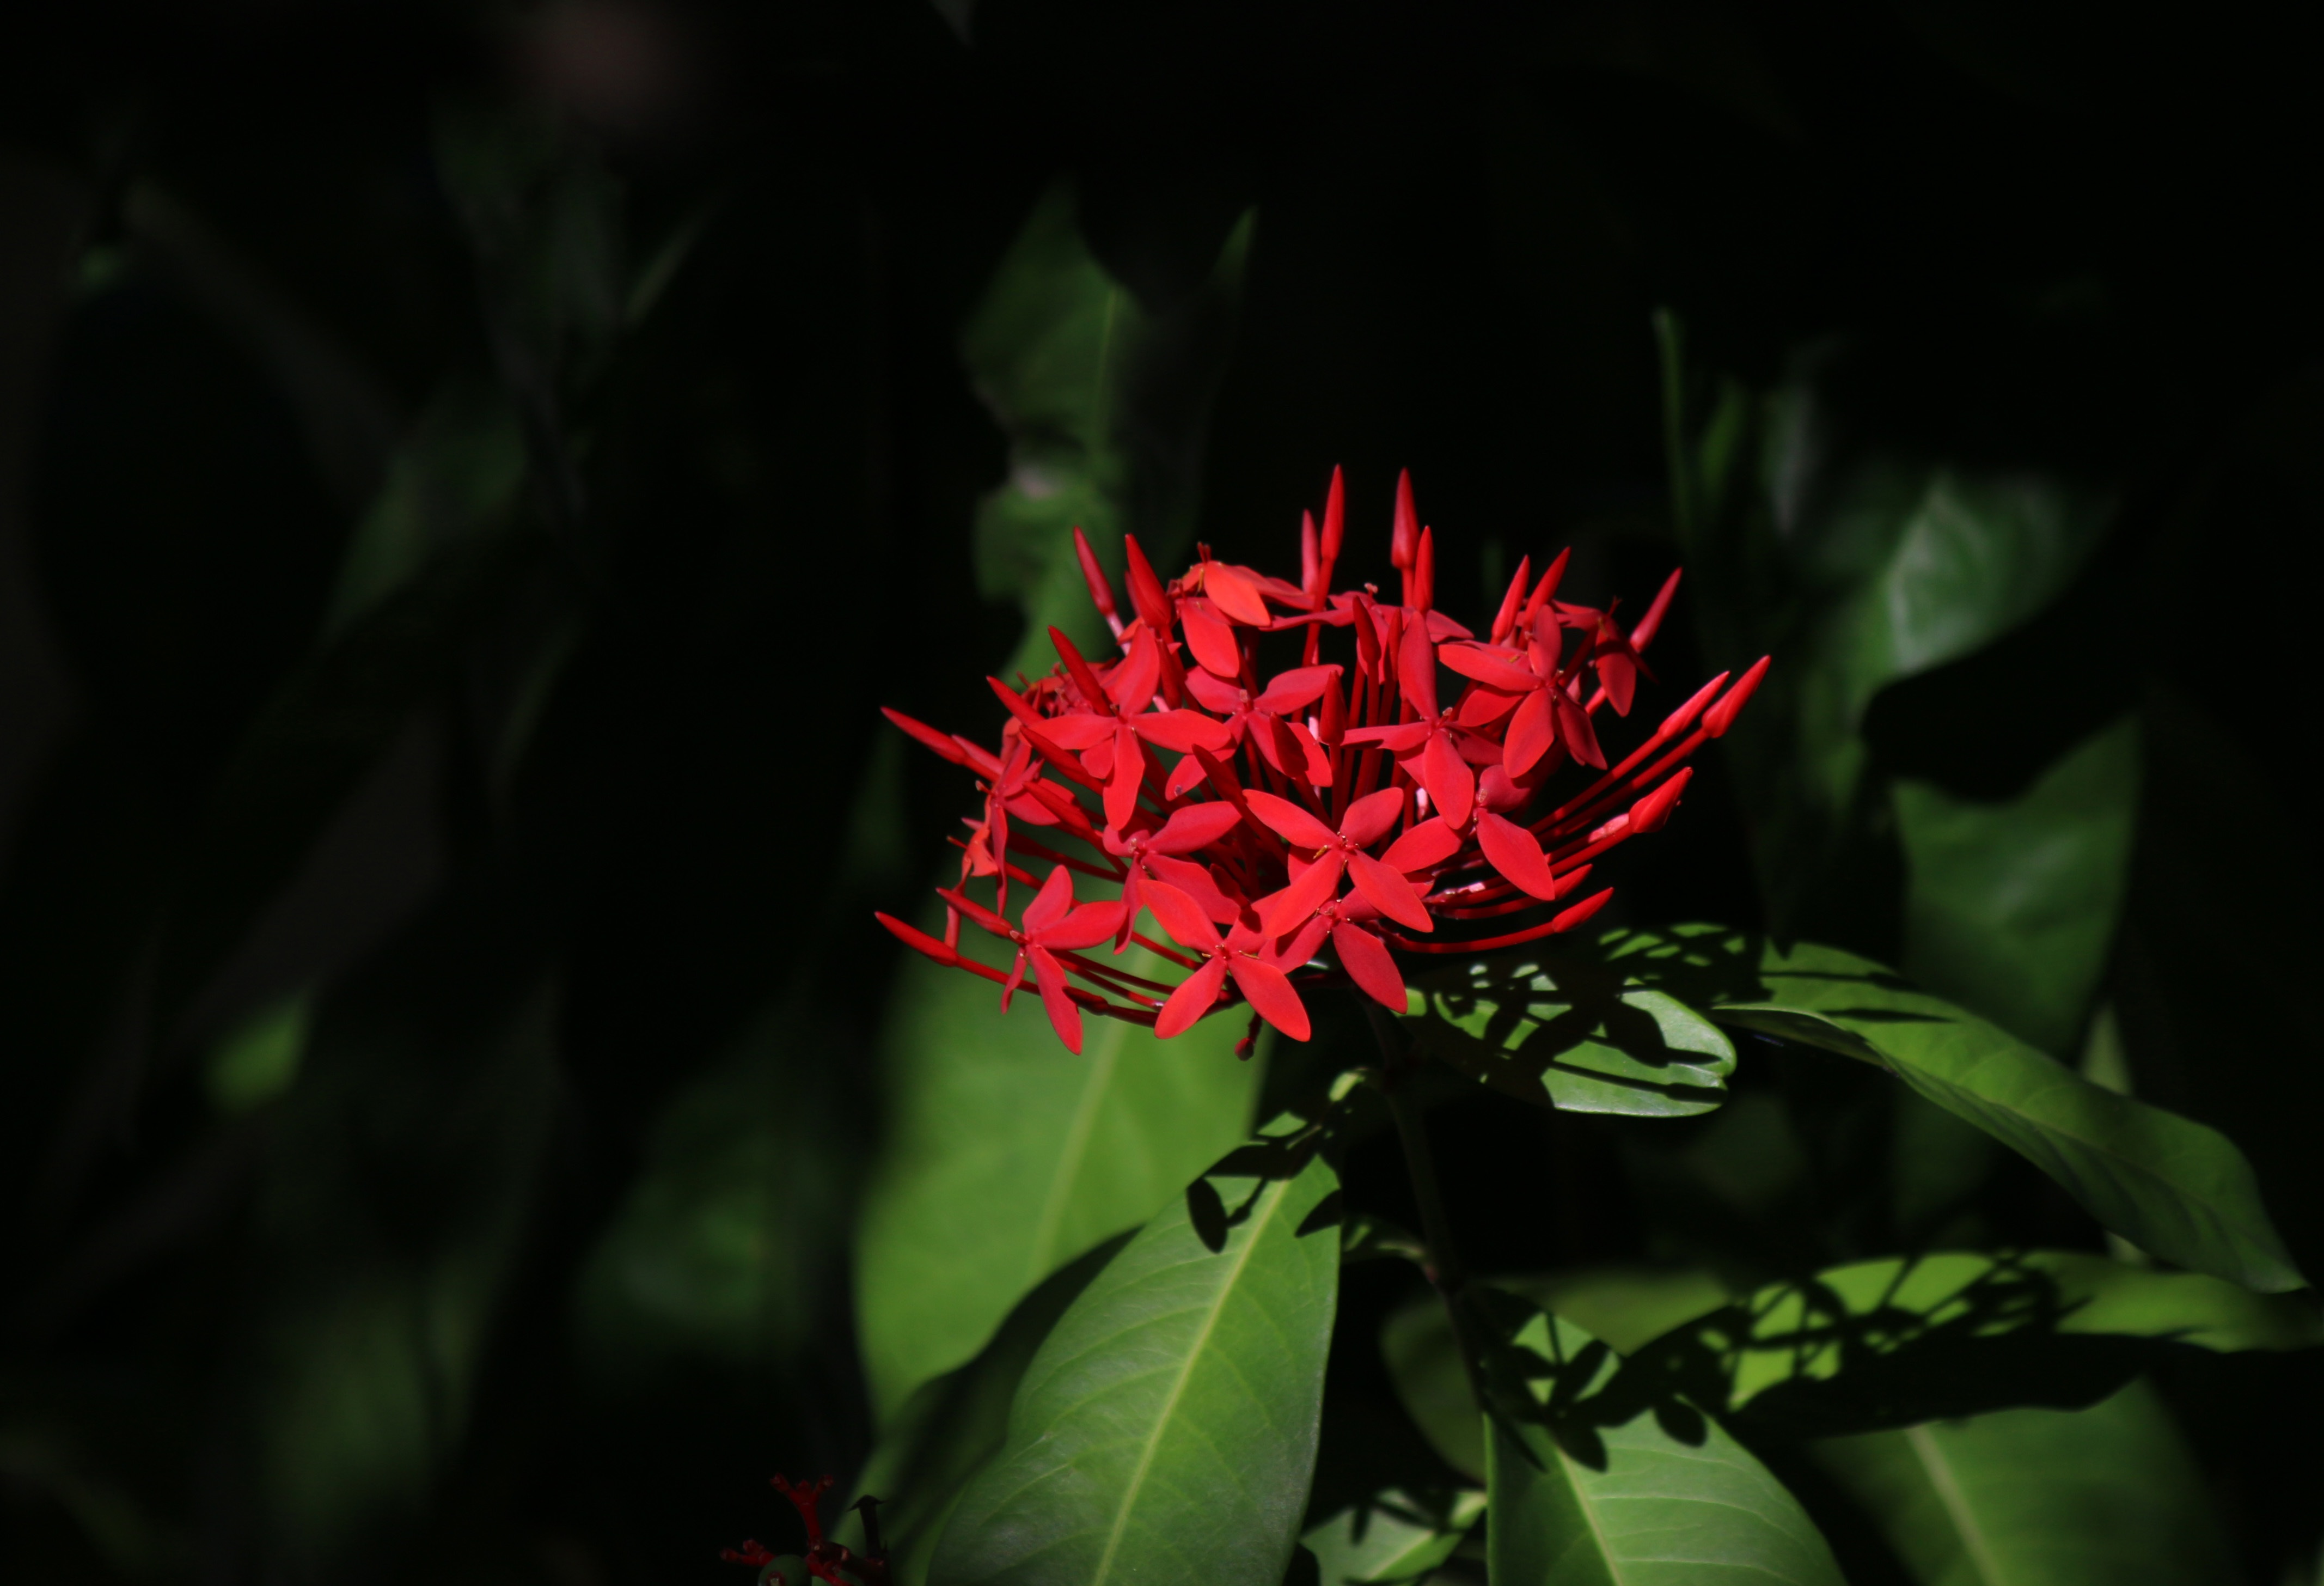
nature, plant, leaf, flower, petal, green, red, botany, flora, shrub, macro photography, flowering plant, land plant